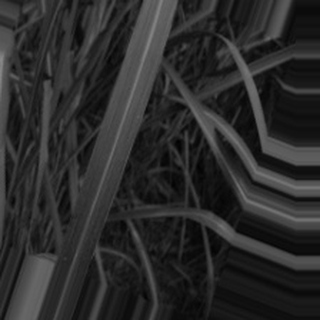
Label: sugarcane_bacterial_blight